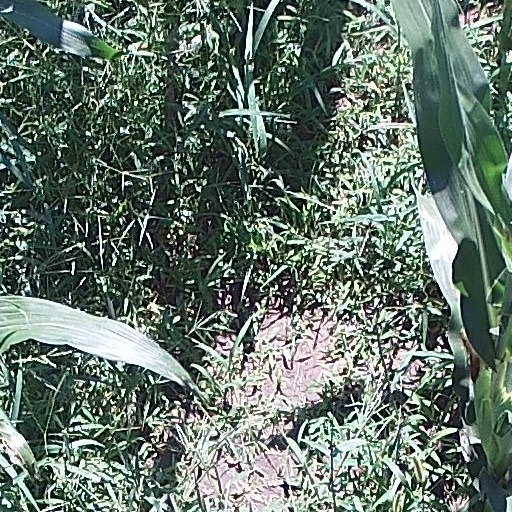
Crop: maize; corn